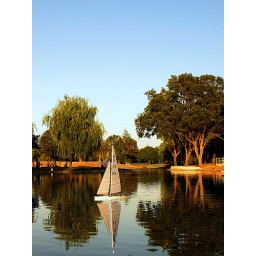
Kyosho Seawind remote controlled sailboat at the lake in Elk Grove Regional Park.